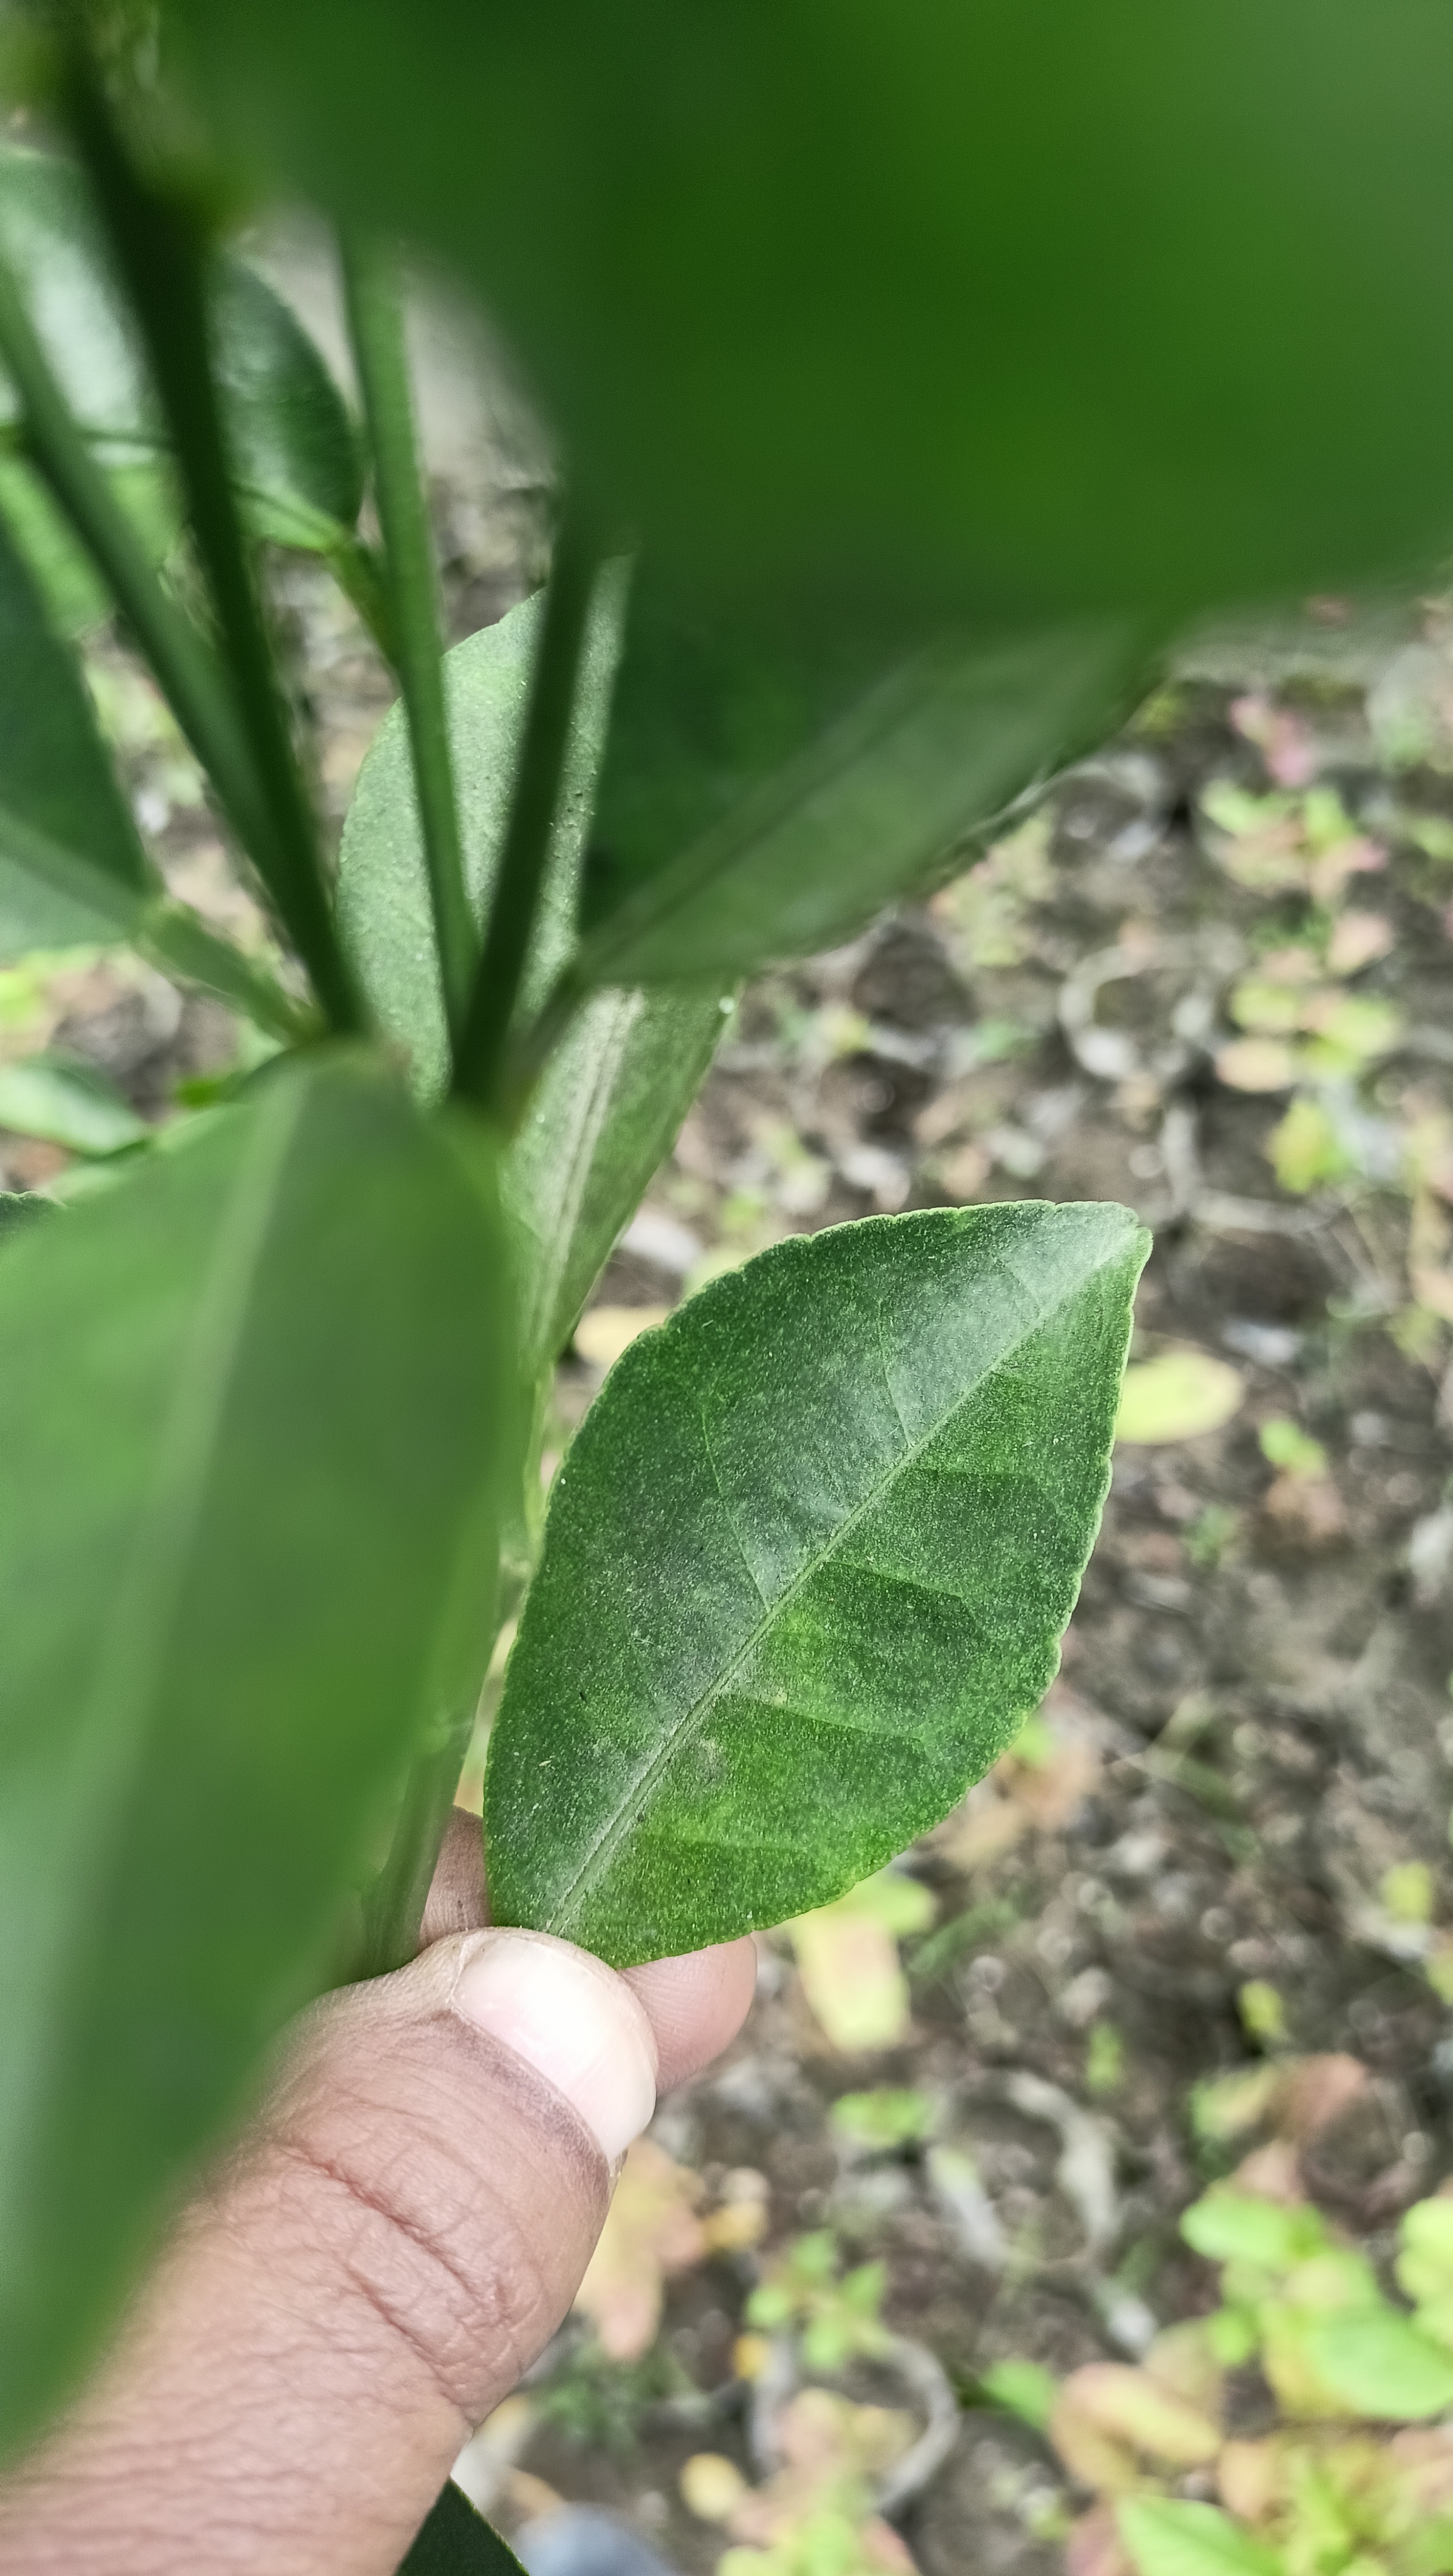
Mandarin leaf variety: China Mishti